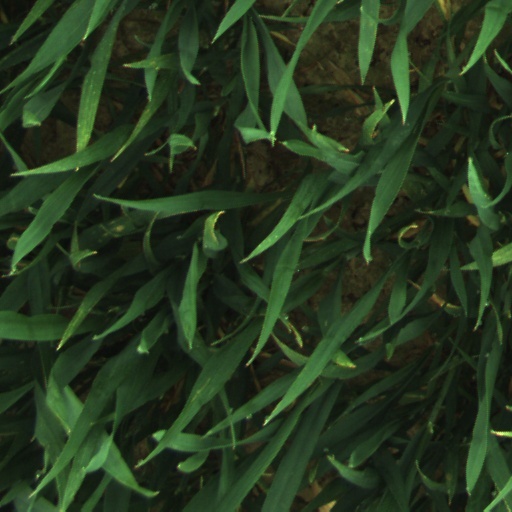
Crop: wheat